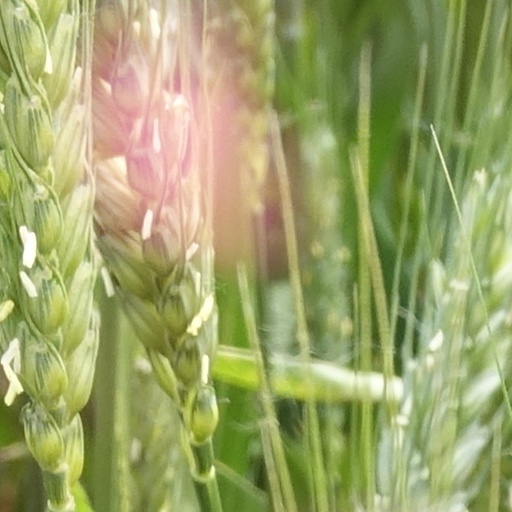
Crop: wheat